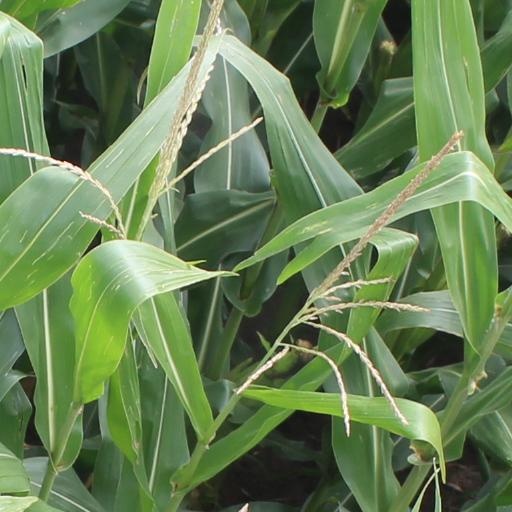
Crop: maize; corn